Tankō

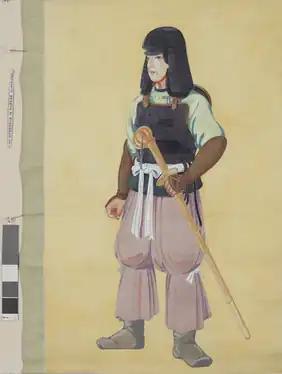
Tanko Armor by Sugiyama Sueo

The "tankō" is the first uniquely definable type of Japanese armor. Other types that were used earlier such as "Jòdai no Katchù" (ancient armor, as described by armor historian Suenaga Masao) have been mentioned, but are not entirely verifiable.